Impact Wrestling Genesis (2018)

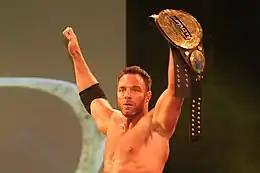
Eli Drake defended the Global Championship against Alberto El Patron and Johnny Impact in the main event of Genesis.

Genesis featured professional wrestling matches that involved different wrestlers from pre-existing scripted feuds and storylines. Wrestlers portrayed villains, heroes, or less distinguishable characters in the scripted events that built tension and culminated in a wrestling match or series of matches.